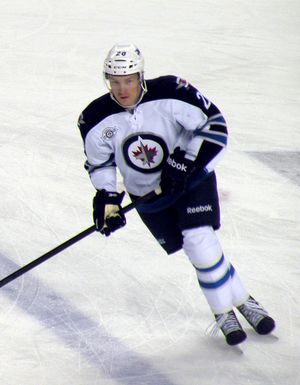
Antti Miettinen est un joueur professionnel finlandais de hockey sur glace devenu entraîneur.